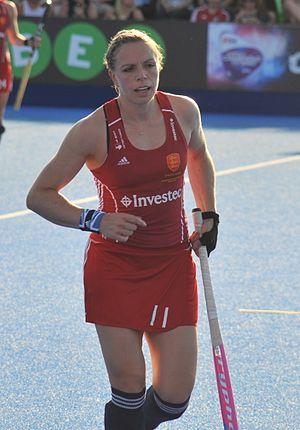
Kate Richardson-Walsh est une joueuse de hockey sur gazon britannique, membre de l'équipe de Grande-Bretagne de hockey sur gazon féminin.